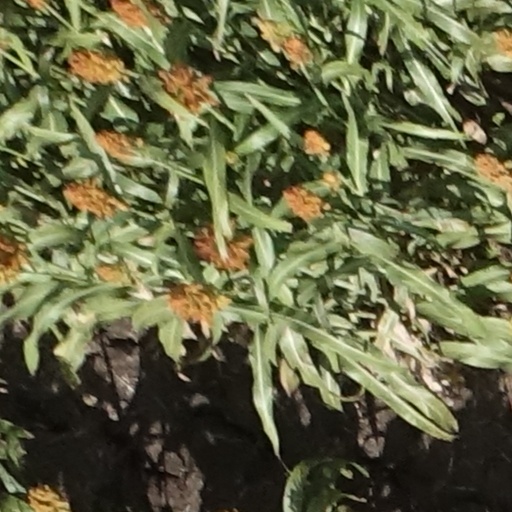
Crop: sorghum